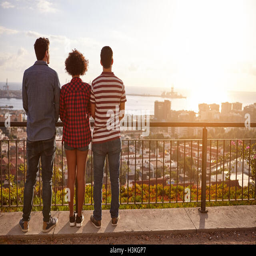
young friends standing on a bridge looking at a sunset over a city with a lake while wearing casual clothing